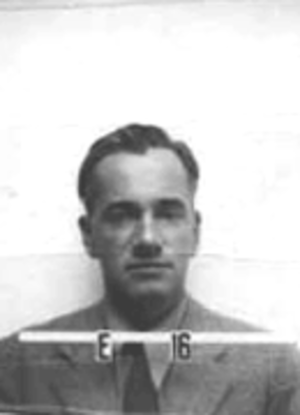
Le mémorandum de Frisch et Peierls, écrit par Otto Frisch et Rudolf Peierls, a démontré la faisabilité d'une bombe A transportable par avion.